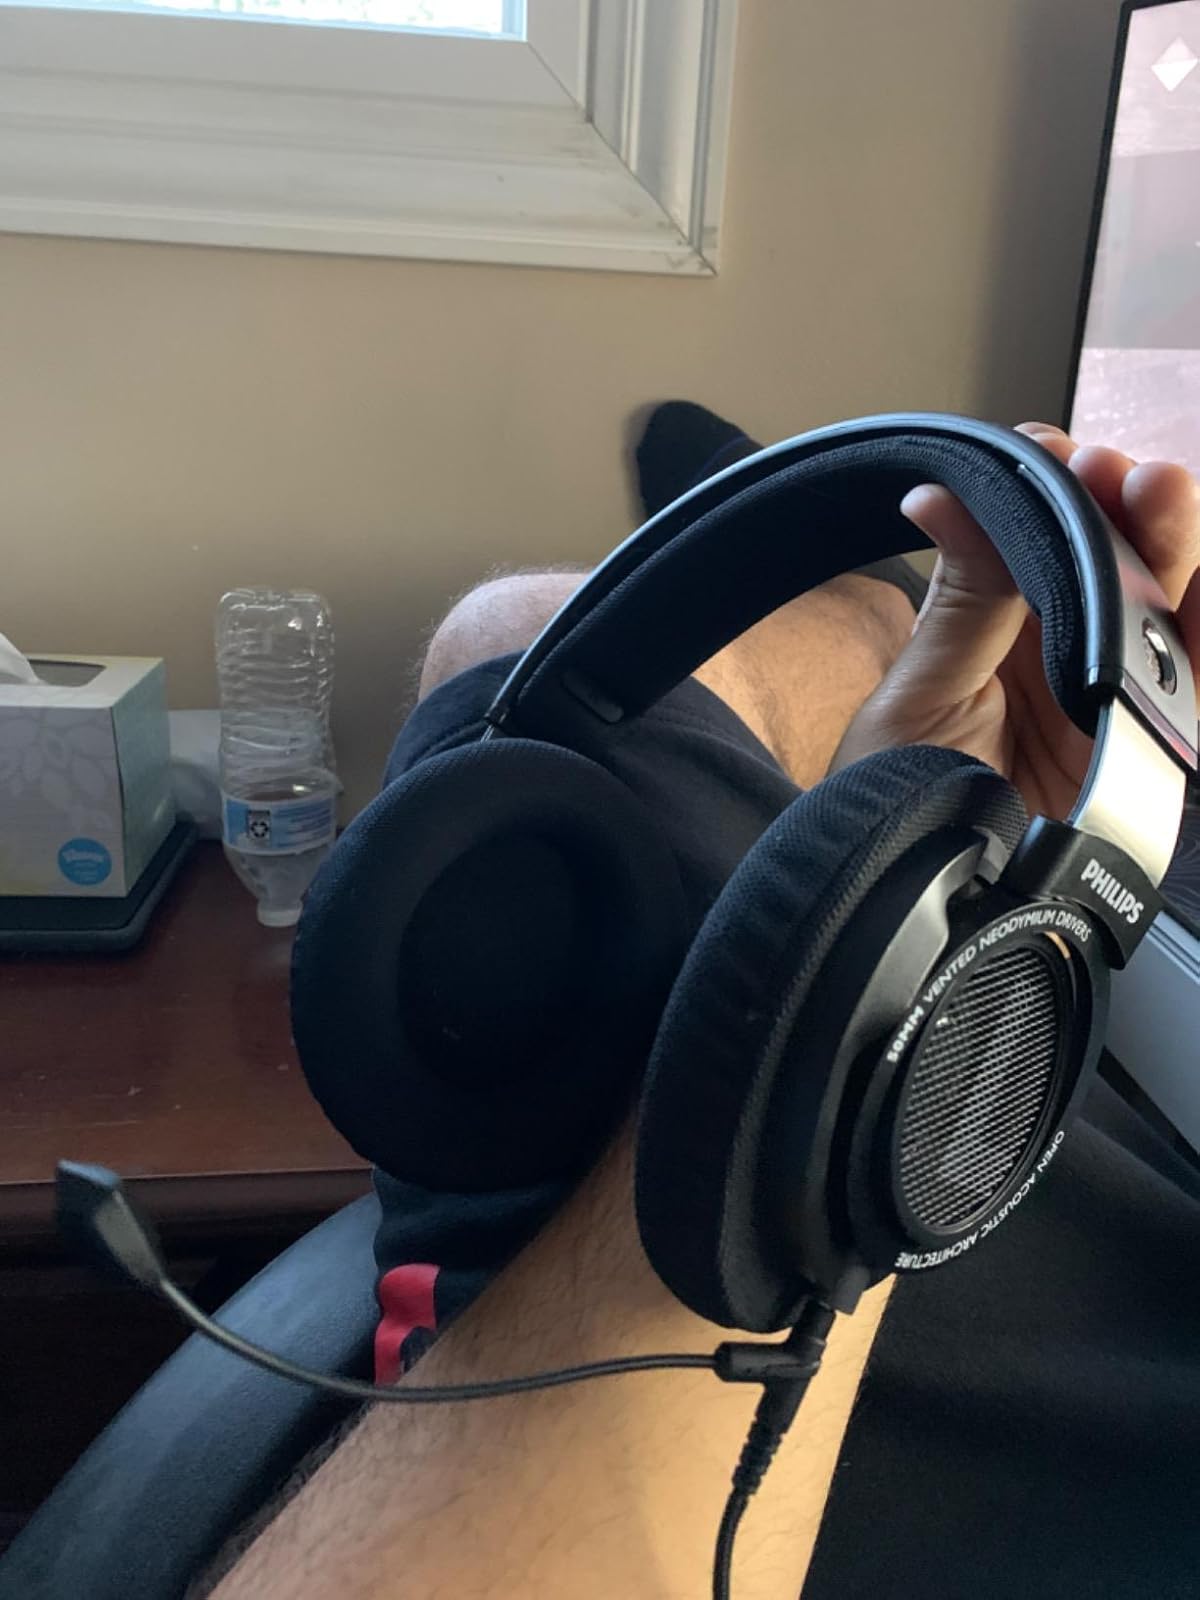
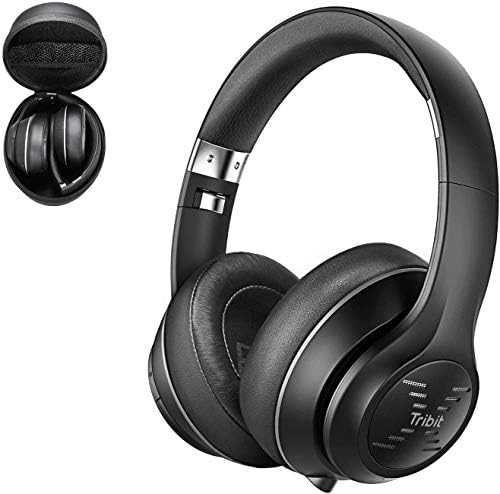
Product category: headphones
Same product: no